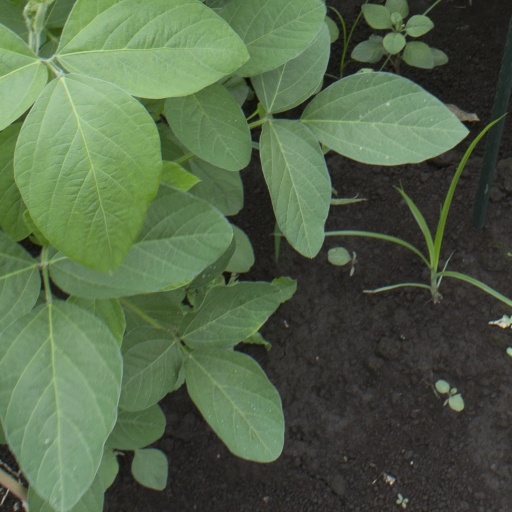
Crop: soybean